Music of Mexico

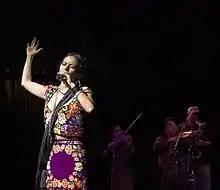
Lila Downs in the "National Sor Juana Festival" 2007.

In the 1960s and 1970s, during the PRI government, most rock bands were forced to appear underground, that was the time after Avándaro (a Woodstock-style Mexican festival) in which groups like El Tri, Enigma, Los Dug Dug's, Javier Bátiz and many others arose. During that time Mexican Carlos Santana became famous after performing at Woodstock. During the 1980s Nar Mattaru formed in 1995 in Monterrey, N.L., and 1990s many Mexican bands went to the surface and popular rock bands like Santa Sabina, Café Tacuba, Caifanes, Control Machete, Fobia, Los de Abajo, Molotov, Maná, Ely Guerra, Julieta Venegas and Maldita Vecindad achieved a large international following.